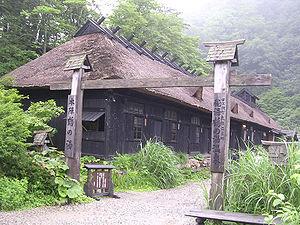
Un onsen est un bain thermal japonais. Il s'agit de bains chauds, généralement communs, intérieurs ou extérieurs, dont l'eau est issue de sources volcaniques parfois réputées pour leurs propriétés thérapeutiques. La nudité y est de rigueur. Le terme désigne à la fois la source, les bains mais aussi la station thermale construite autour des bains.